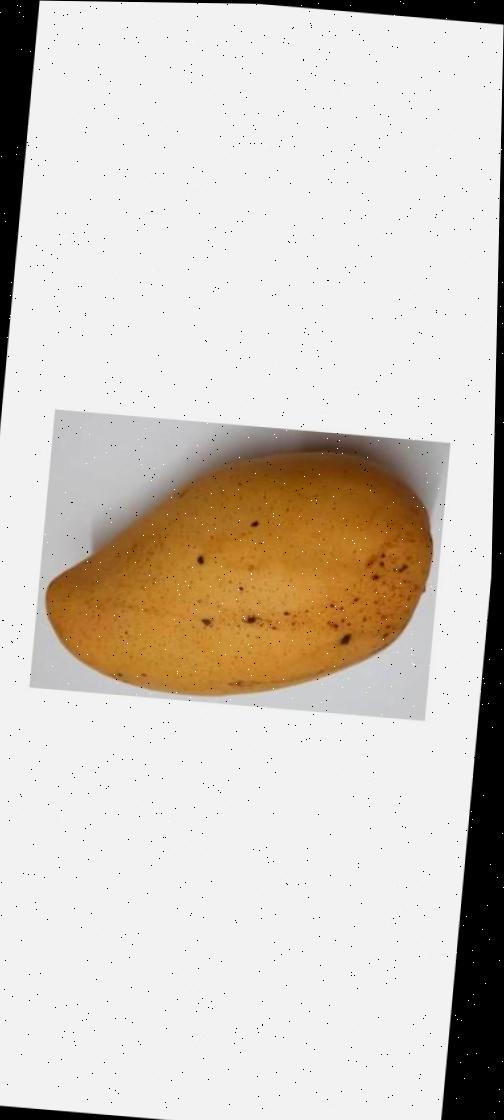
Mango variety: Katimon